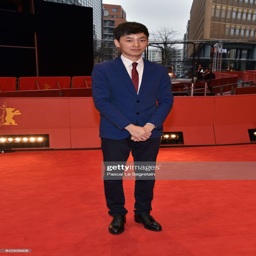
athlete attends the premiere during film festival .